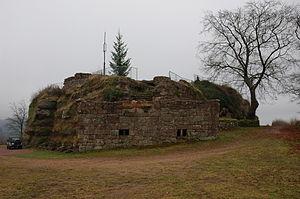
Lemberg est une commune allemande, située dans le Land de Rhénanie-Palatinat et l'arrondissement du Palatinat-Sud-Ouest, à proximité de la frontière franco-allemande.